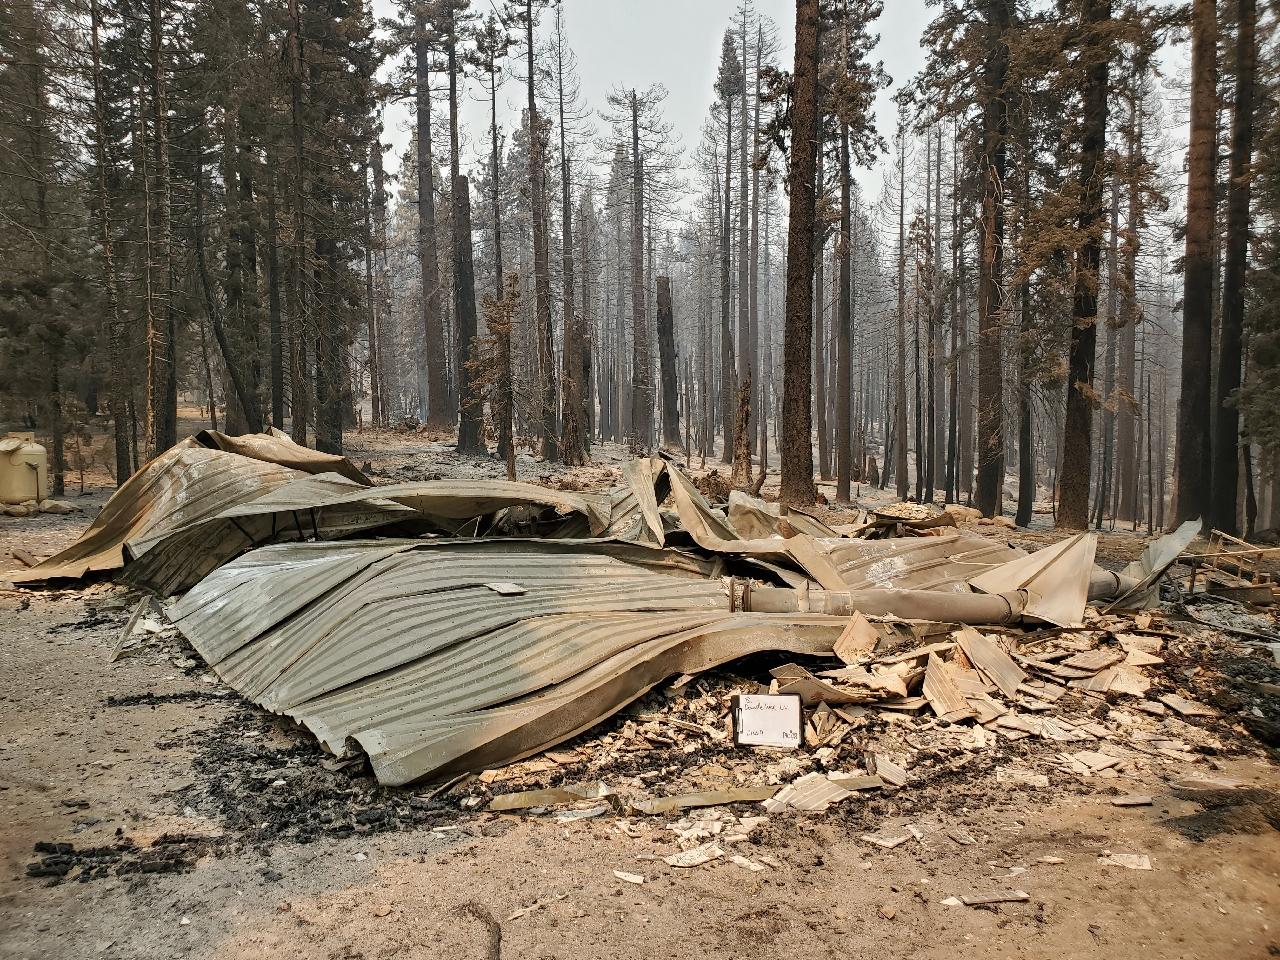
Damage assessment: destroyed